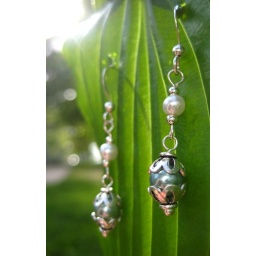
These Aberdeen Teal Pearl earrings are quite regal with their glass pearl looking beads in peach and white colors.